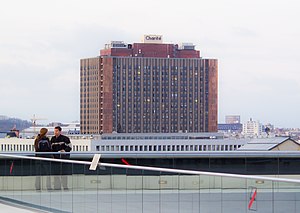
Charité
Campus Mitte (set fra toppen af Rigsdagsbygningen.)
Charité – Universitätsmedizin Berlin er et universitetshospital beliggende i Tysklands hovedstad, Berlin. Hospitalet er tilknyttet de medicinske fakulteter ved Humboldt-Universität zu Berlin og Freie Universität Berlin, og hævder efter oprettelsen af sit fjerde campus i 2003 at være Europas største universitetshospital. Hospitalet blev grundlagt i 1710 og har i dag ry for at være blandt Europas førende indenfor hjertetransplantationer. Det beskæftiger 10.400 ansatte, 8.000 studerende, 3.500 sengepladser og en årlig omsætning på 1,8 mia. euro.